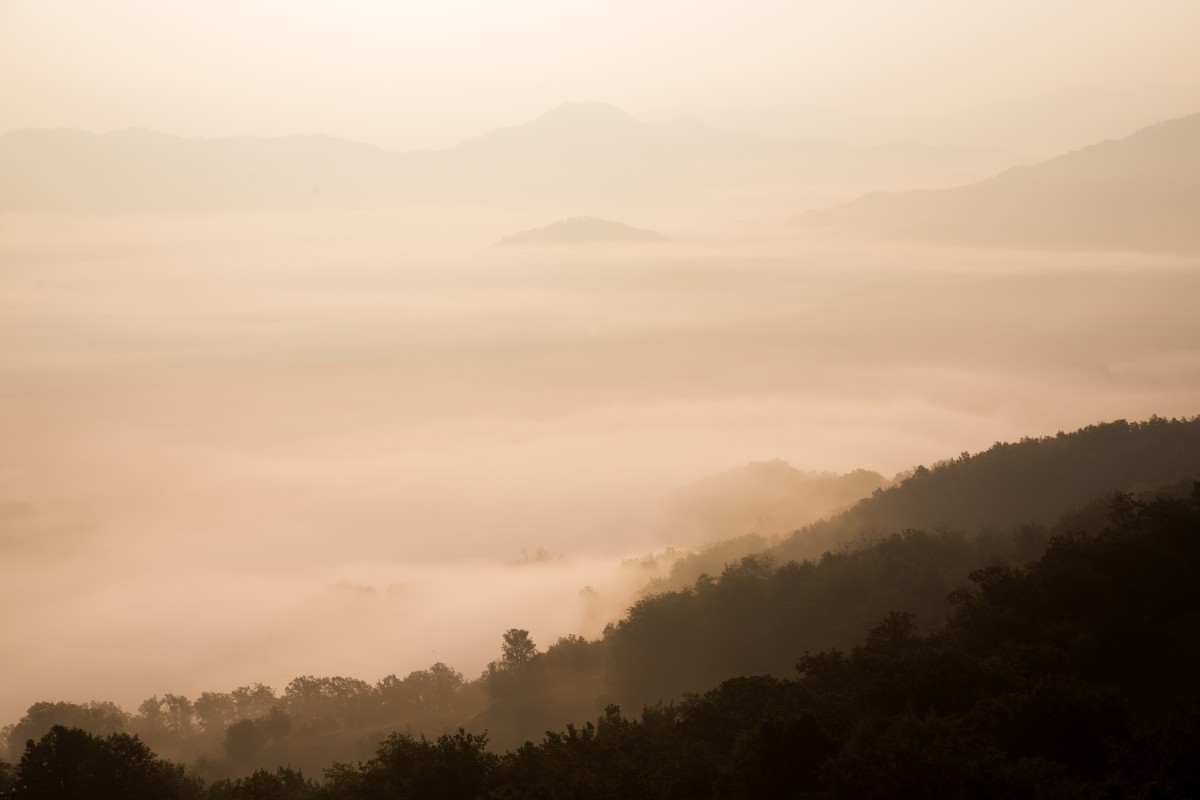
Tags: nature, forest, horizon, mountain, cloud, sky, fog, sunrise, sunset, mist, sunlight, morning, hill, dawn, atmosphere, dusk, evening, weather, haze, plain, plateau, atmospheric phenomenon